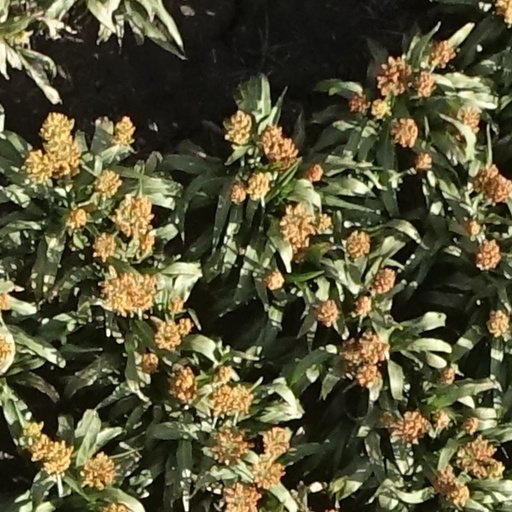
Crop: sorghum